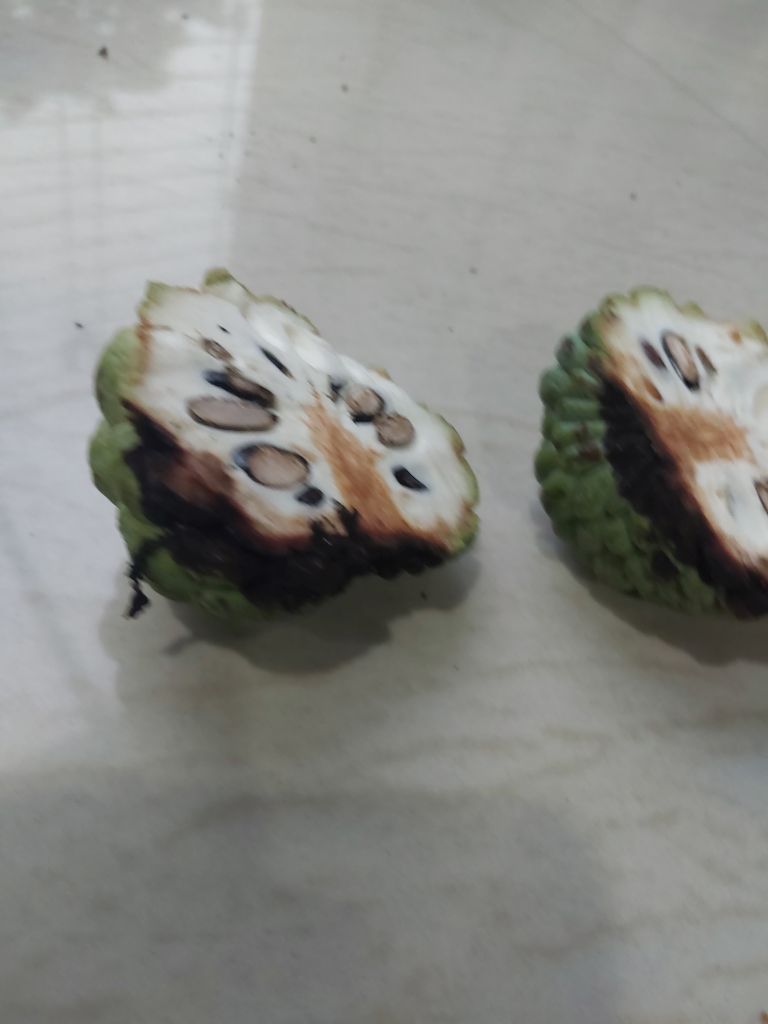
Disease label: Diplodia Rot